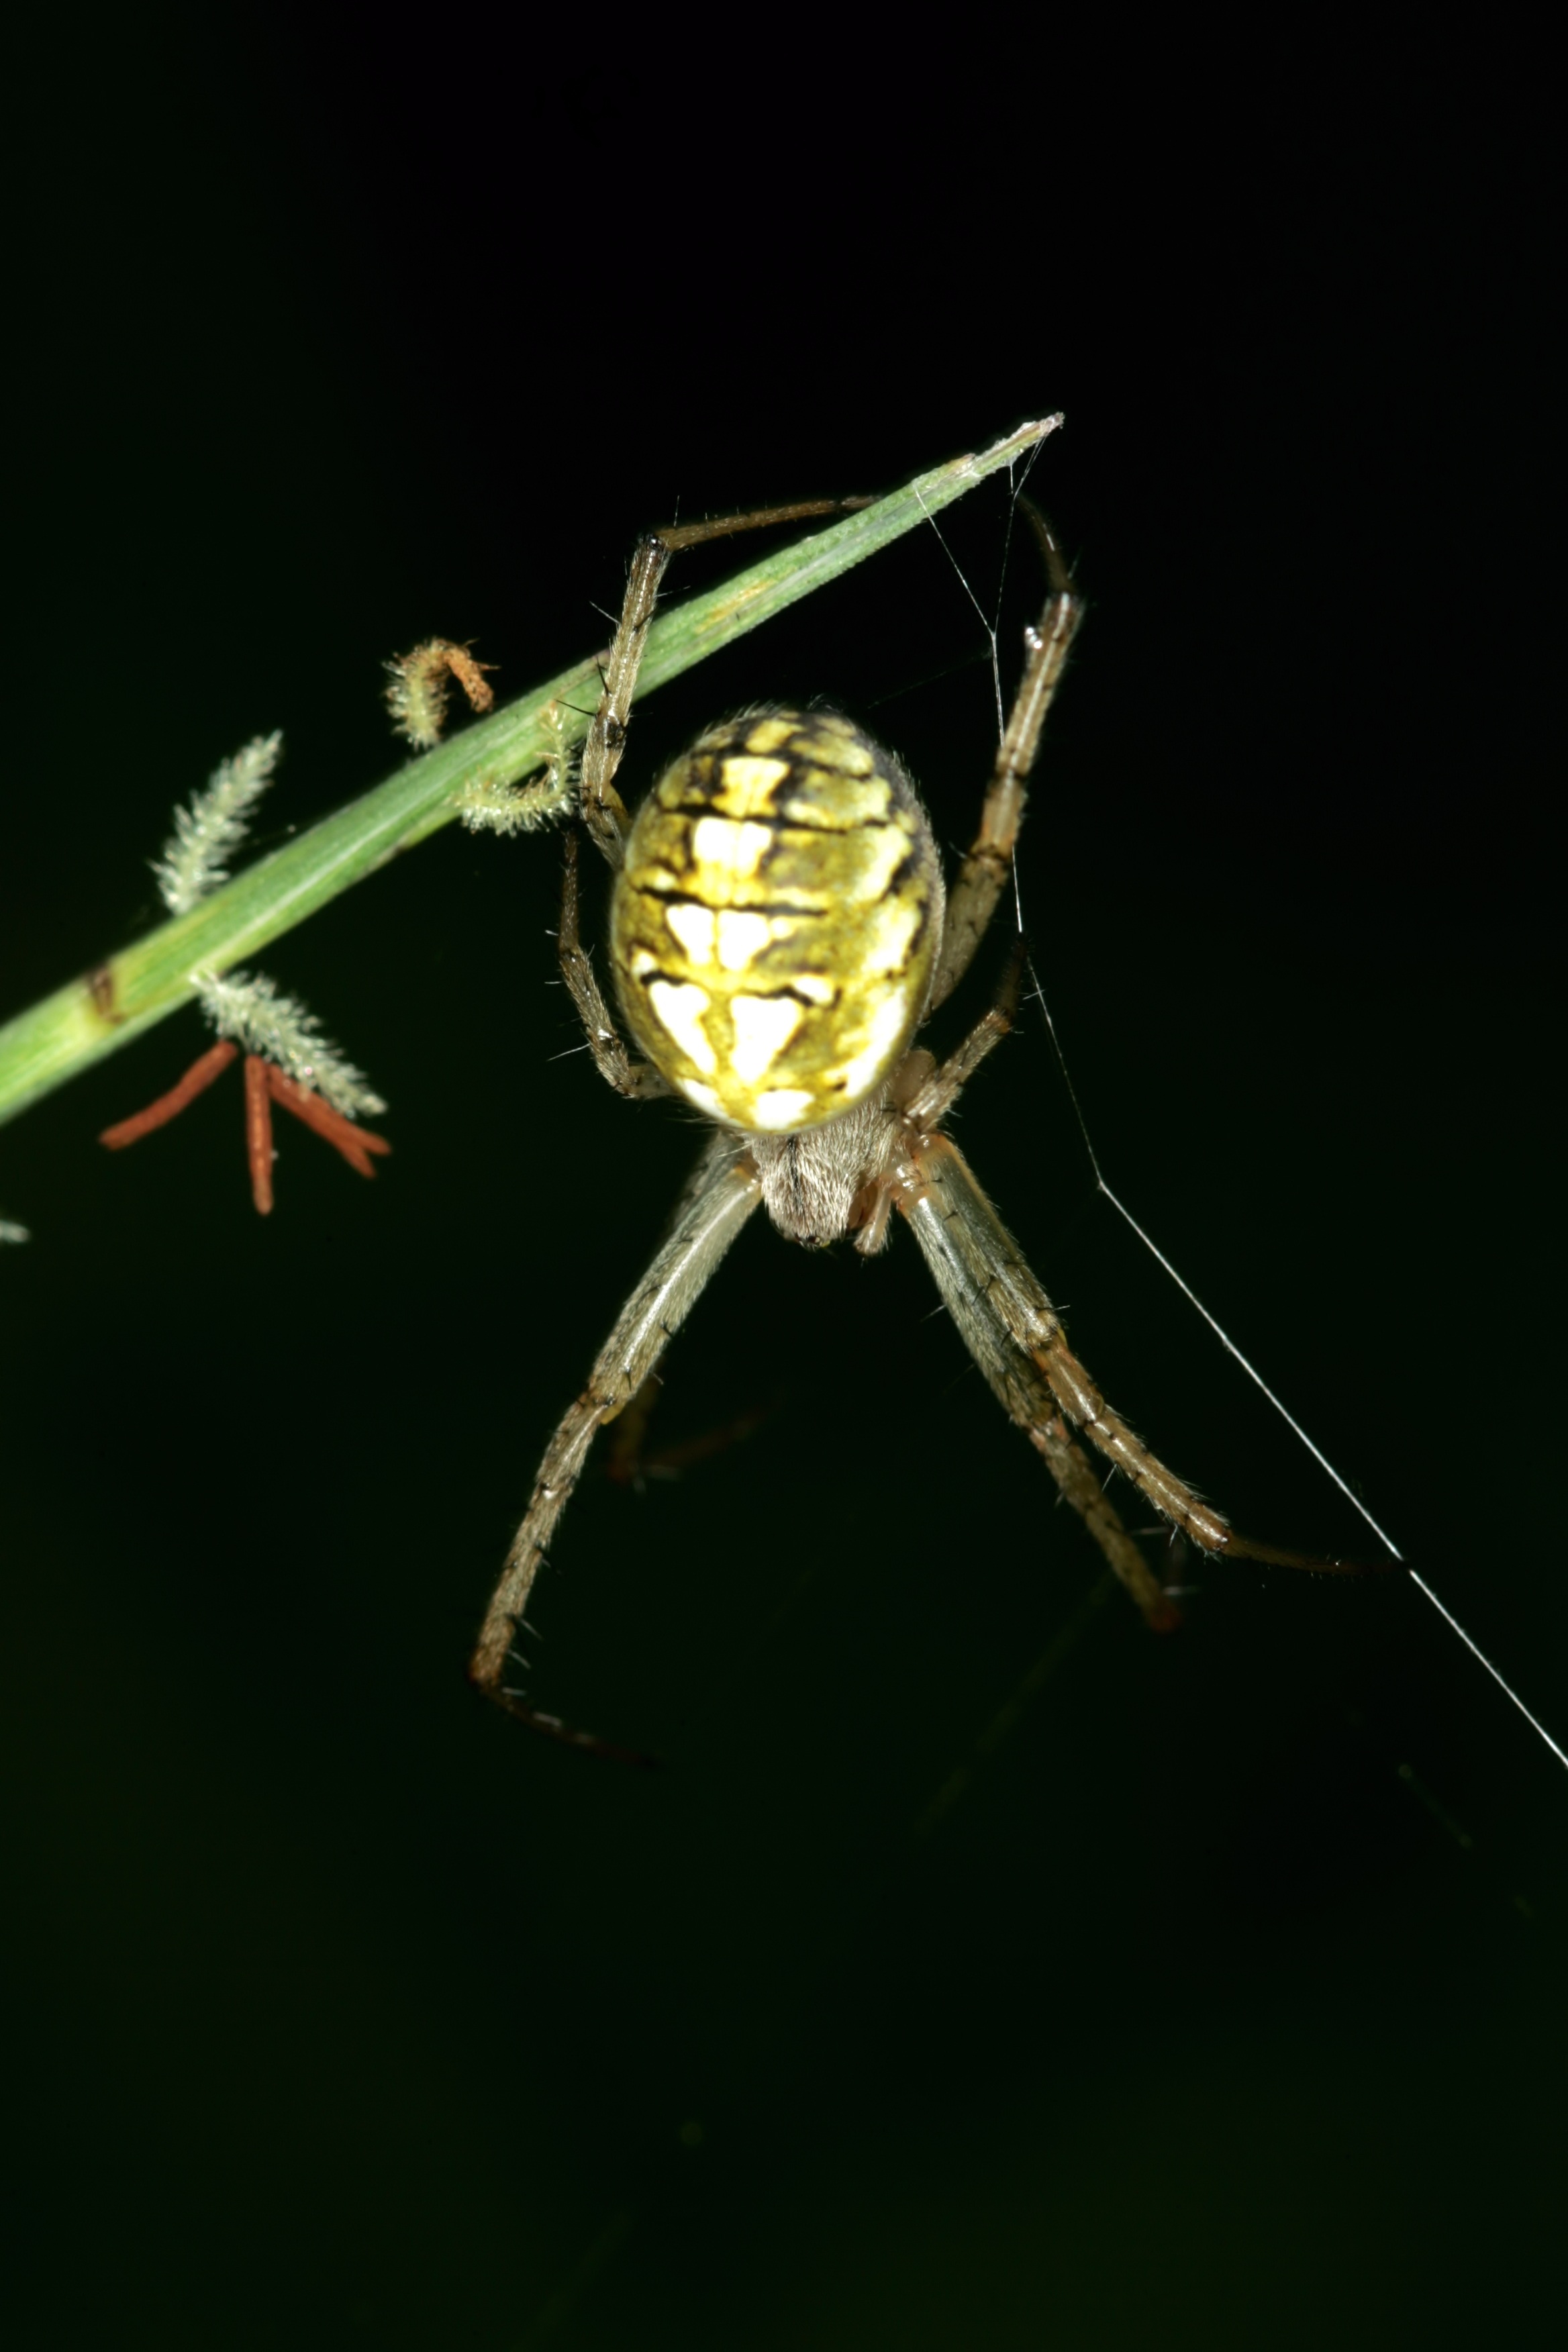
wing, night, photography, insect, yellow, fauna, invertebrate, spider web, close up, spider, arachnid, insects, macro photography, arthropod, european garden spider, araneus, orb weaver spider